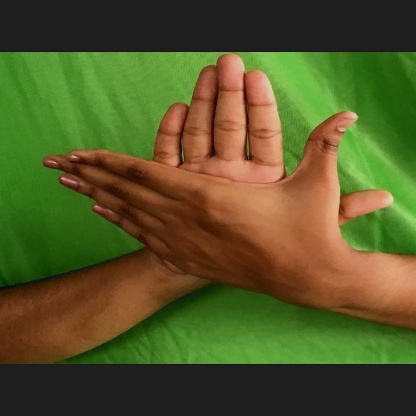
Mudra: Chakra